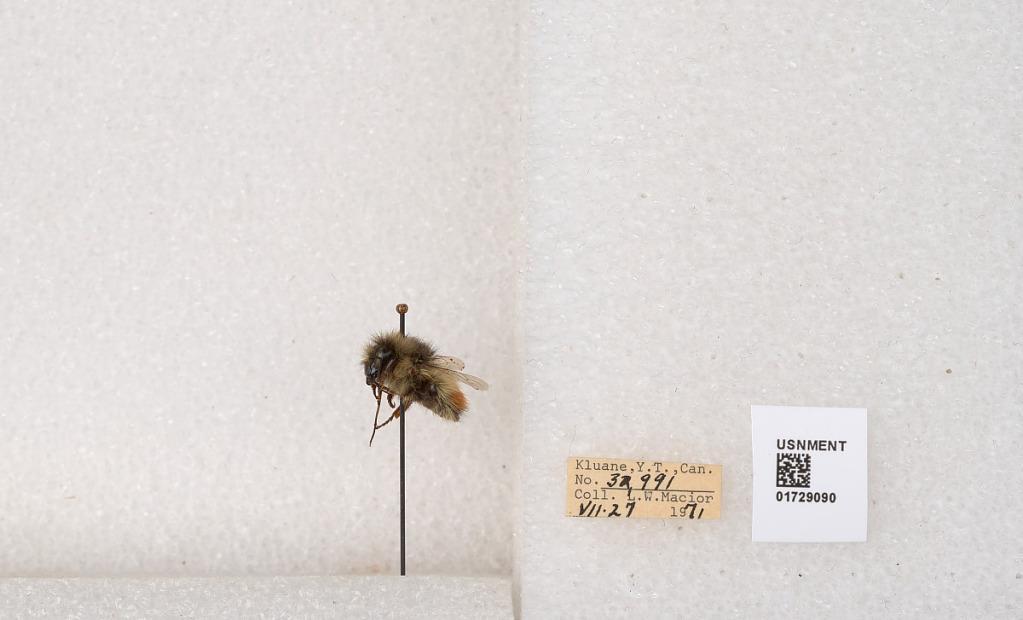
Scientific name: Bombus flavifrons Cresson
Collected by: L. Macior
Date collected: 1971-7-27
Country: Canada
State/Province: Yukon Territory
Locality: Kluane National Park and Reserve
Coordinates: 60.7493, -139.504